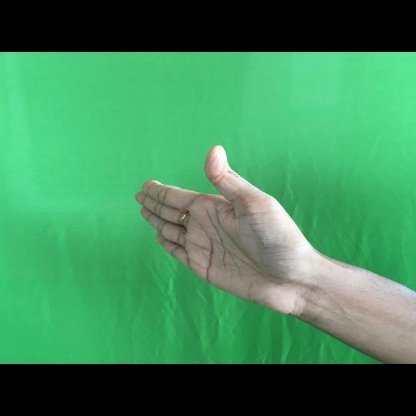
Mudra: Ardhachandran